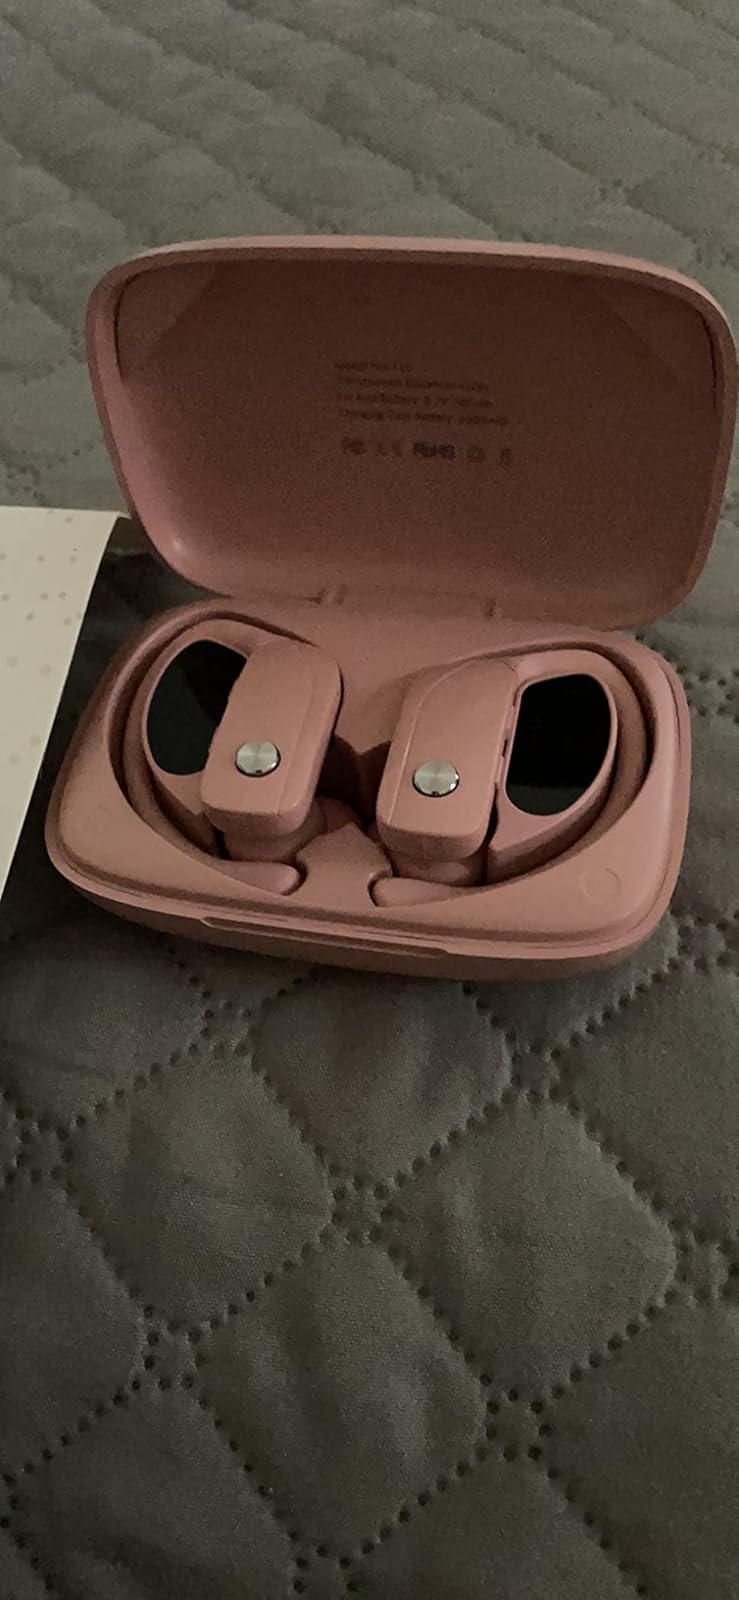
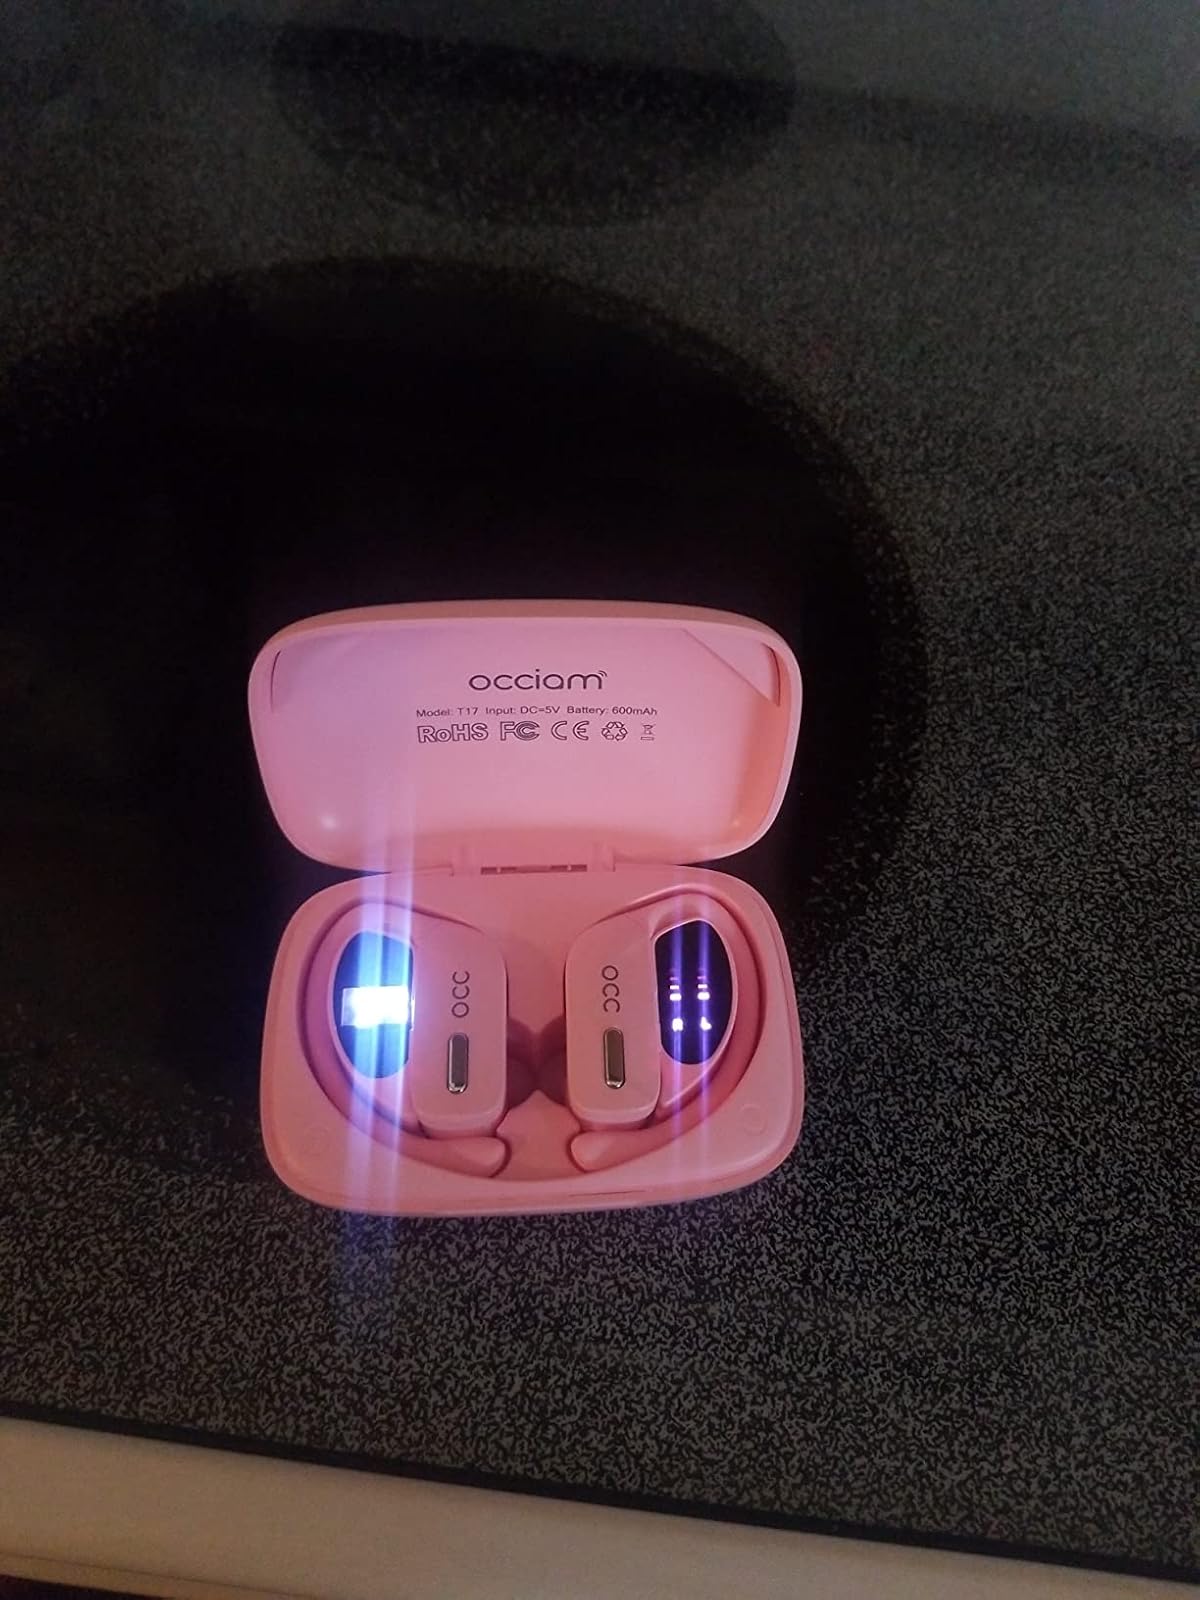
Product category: earbuds
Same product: no